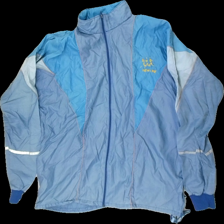
View: front
Type: Jacket
Category: Men
Brand: Not in the list
Brand text on label: New Line
Colors: Blue, White
Material: 100% nylon
Cut: Regular
Size: M
Season: All
Trend: 80s
Stains: Minor
Price range: 50-100
Recommended usage: Export